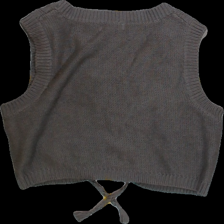
View: back
Type: Top
Category: Ladies
Brand: Free quent
Colors: Grey
Material: 100%cotton
Pattern: Plain
Cut: C-collar, Cropped
Size: S
Season: All
Trend: No trend
Stains: No
Price range: 50-100
Recommended usage: Reuse